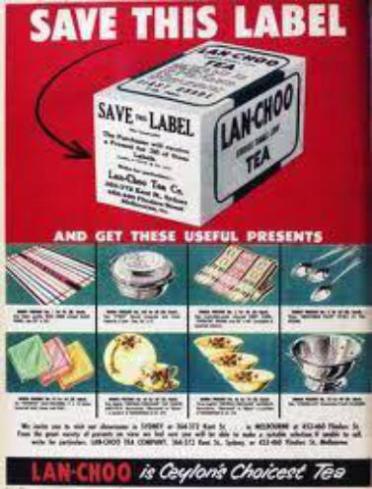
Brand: lan-choo
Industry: Food